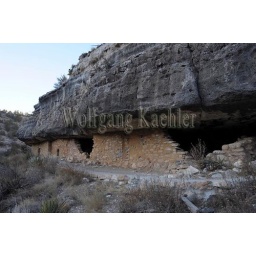
Usa, arizona, near flagstaff, walnut canyon national monument, canyon wall with sinagua dwellings from about 1100 ad